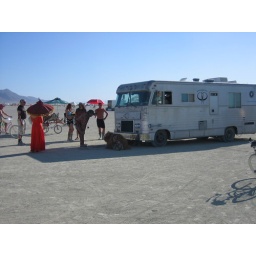
Burning Man 2006 - a bear trying to get his bike from under and RV